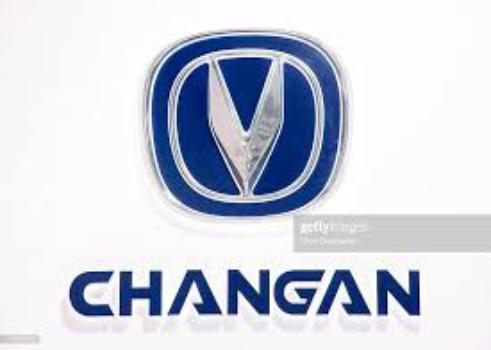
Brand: chang'an-2
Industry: Transportation